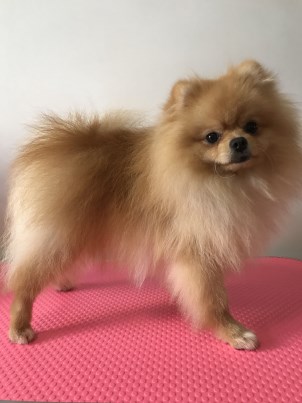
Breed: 1936-n000005-Pomeranian